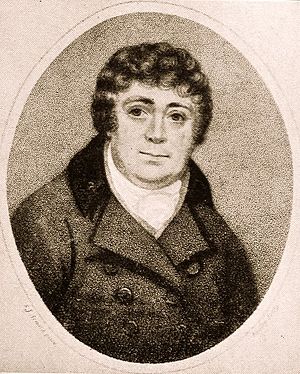
Samuel Arnold
Samuel Arnold var en engelsk komponist.